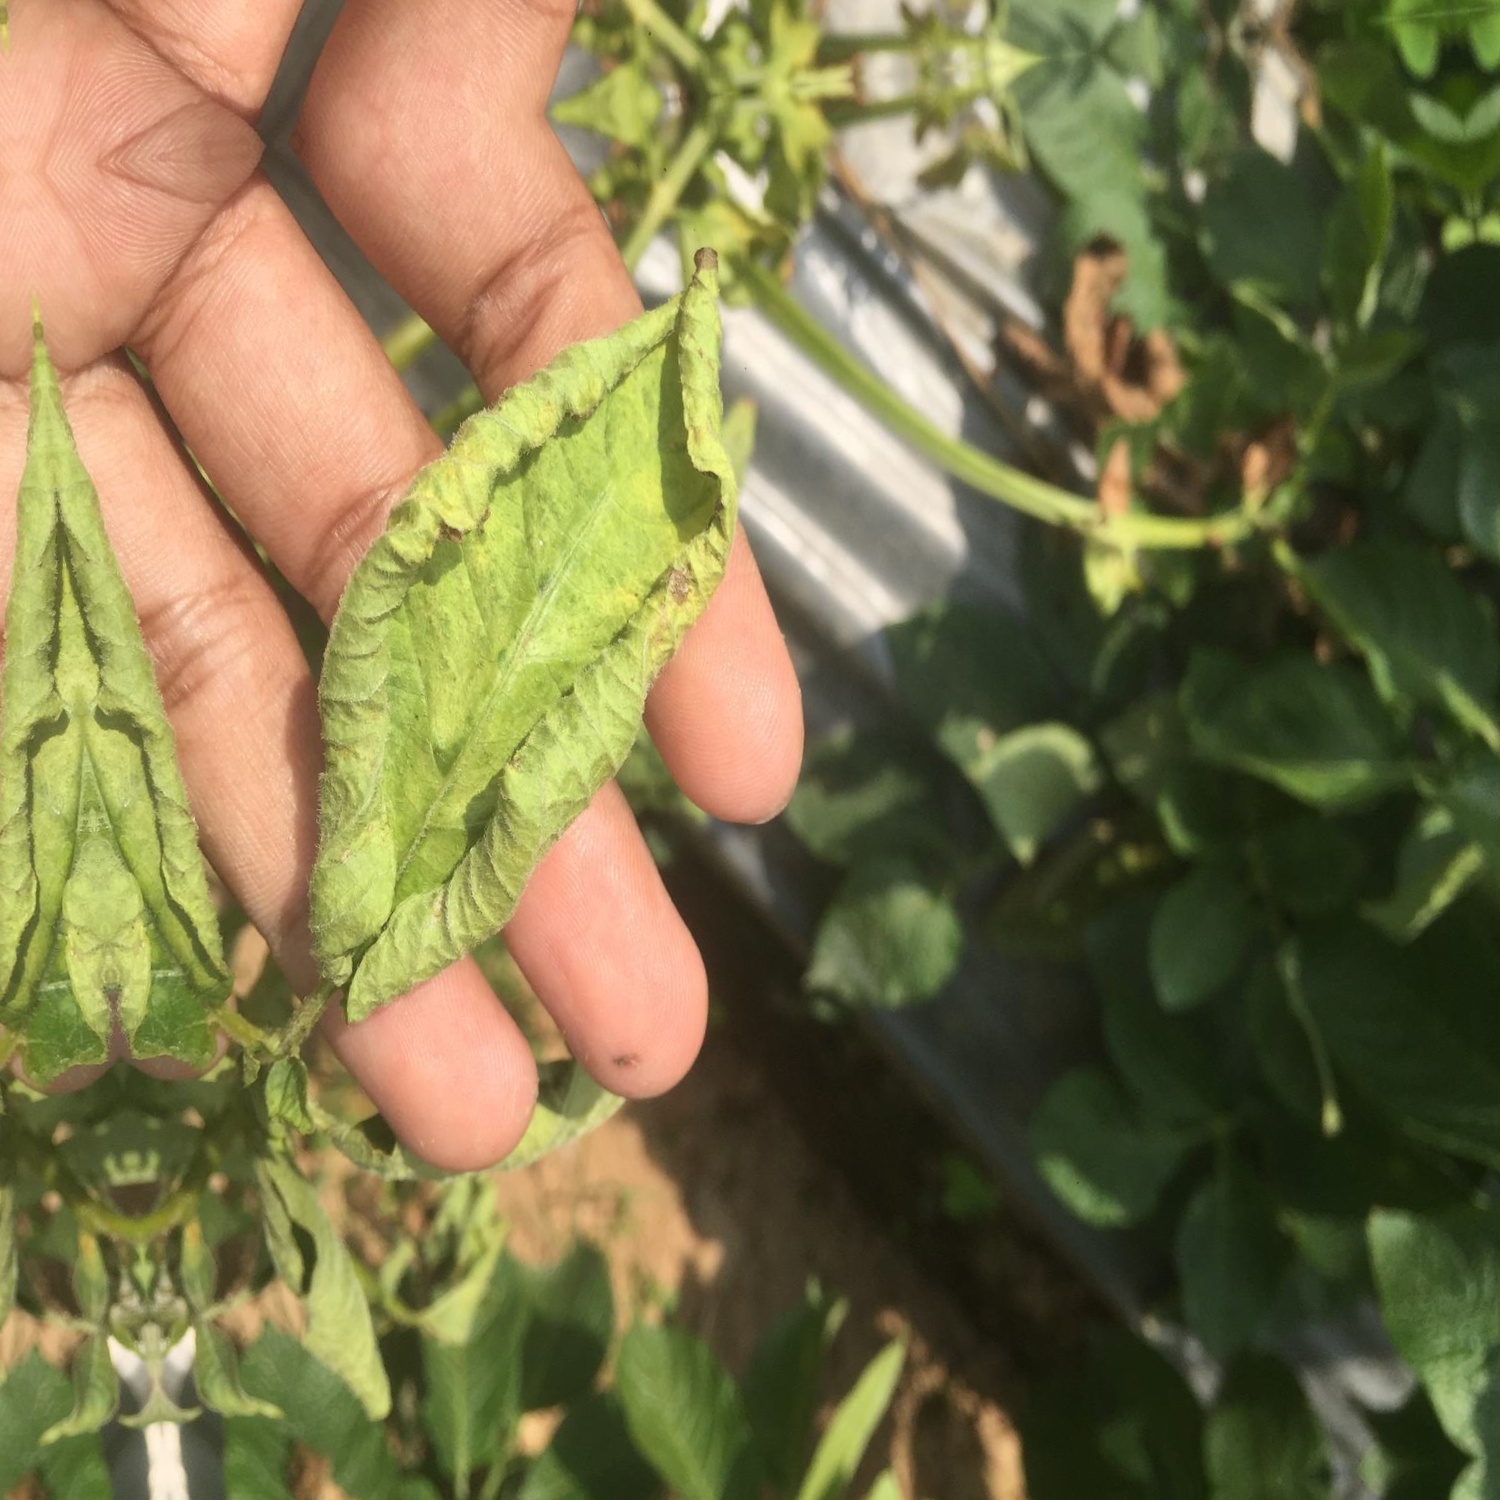
Etiqueta: Pudricion_Parda